California Skateparks

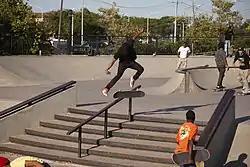
Far Rockaway Skate Park built by California Skateparks in 2010

California Skateparks (or CA Skateparks) is a skate park and action sports facility builder and designer. Founded in 1989 and based in Upland, California, CA Skateparks has constructed municipal city and county parks, action sports competition arenas, and professional athlete's private facilities. CA Skateparks is part of a larger group of companies, including California Landscape & Design Inc. and CA Ramp Works, all owned by founder Joe Ciaglia Jr. California Skateparks designed and built Rob Dyrdek's Fantasy Factory, which has appeared in the MTV show "Rob Dyrdek's Fantasy Factory". The company also designed the Vans skatepark in Huntington Beach, California.